Wheego Whip

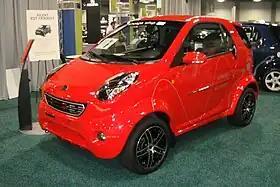
Wheego Whip at the 2010 Washington Auto Show

The Wheego Whip was an electric city car produced by American automobile manufacturer Wheego Technologies. It was a low-speed vehicle with a top speed of 25 mph (40 km/h) or as a medium-speed vehicle with a maximum speed of 35 mph (56 km/h), depending on local state regulations. The Whip was based on the bodyshell of the Shuanghuan Noble produced in China, where it was sold as the Shuanghuan E-Noble. The Whip and a highway-capable version, the Wheego LiFe, were produced from 2011 to 2013, with a total of approximately 300 units being completed when production ceased.